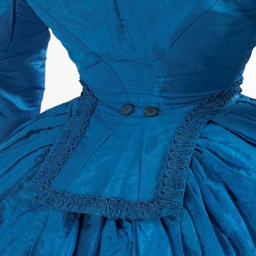
blue silk day dress in shadow